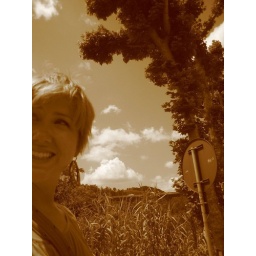
Stranded on the side of the road in wine country because I got on the wrong bus to Chianti. Oops.